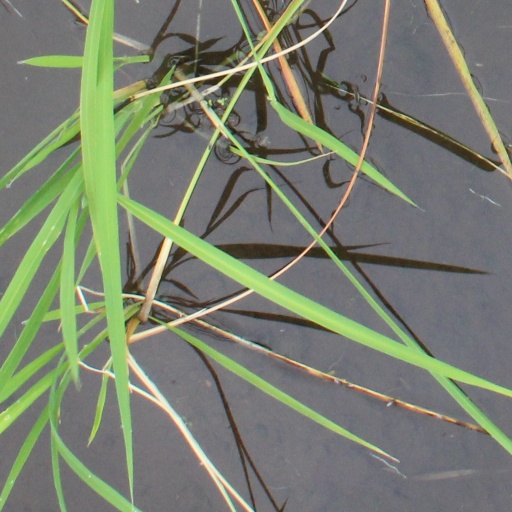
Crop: rice